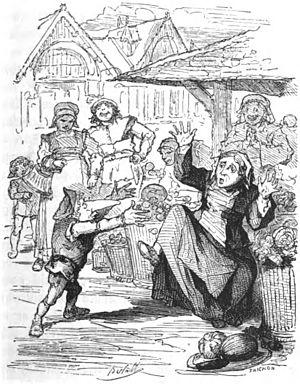
Charles Constant Albert Nicolas d'Arnoux de Limoges Saint-Saëns dit Bertall, né le 18 décembre 1820 à Paris et mort le 24 mars 1882 à Soyons, est un illustrateur, caricaturiste et graveur français.
Wilhelm Hauff est un écrivain allemand de l'époque du Biedermeier.